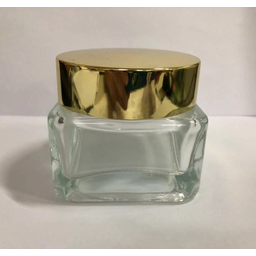
Label: glass